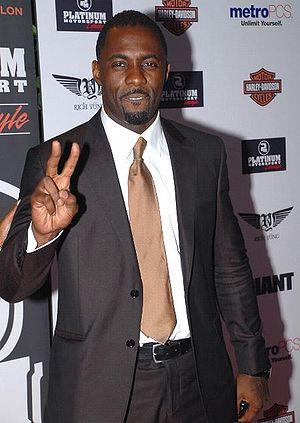
Heimdall est un personnage de fiction, un Asgardien appartenant à l'univers de Marvel Comics. Créé par Stan Lee et Jack Kirby, d'après le dieu scandinave Heimdall, il apparaît pour la première fois dans le comic book Journey into Mystery #85, une aventure de Thor d'octobre 1962.